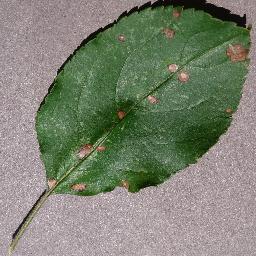
Label: Apple___Black_rot